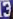
Number: 3